Mary Ann Shadd

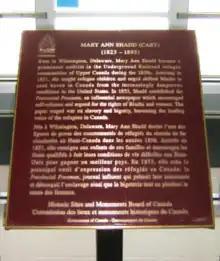
Plaque to Shadd (Cary) in Chatham, Ontario, from the national Historic Sites and Monuments Board. Photo: OntarioPlaques.com

In 1848, Frederick Douglass asked readers in his newspaper, "The North Star", to offer their suggestions on what could be done to improve life for African Americans. Shadd, then 25 years of age, wrote to him to say, "We should do more and talk less." She expressed her frustration with the many conventions that had been held to that date, such as those attended by her father, where speeches were made and resolutions passed about the evils of slavery and the need for justice for African Americans. Yet little tangible improvement had resulted. Douglass published her letter in his paper.